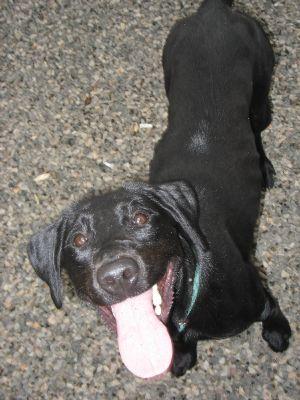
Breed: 3580-n000122-Labrador_retriever